F for Fake

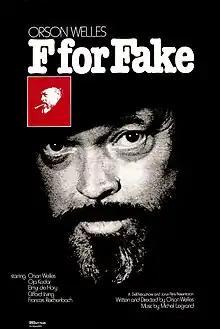
US theatrical release poster

F for Fake ("Truths and lies"; , "Fraud") is a 1973 docudrama film co-written, directed by, and starring Orson Welles who worked on the film alongside François Reichenbach, Oja Kodar, and Gary Graver. Initially released in 1973, it focuses on Elmyr de Hory's recounting of his career as a professional art forger; de Hory's story serves as the backdrop for a meandering investigation of the natures of authorship and authenticity, as well as the basis of the value of art. Far from serving as a traditional documentary on de Hory, the film also incorporates Welles's companion Oja Kodar, hoax biographer Clifford Irving, and Orson Welles as himself. "F for Fake" is sometimes considered an example of a film essay.